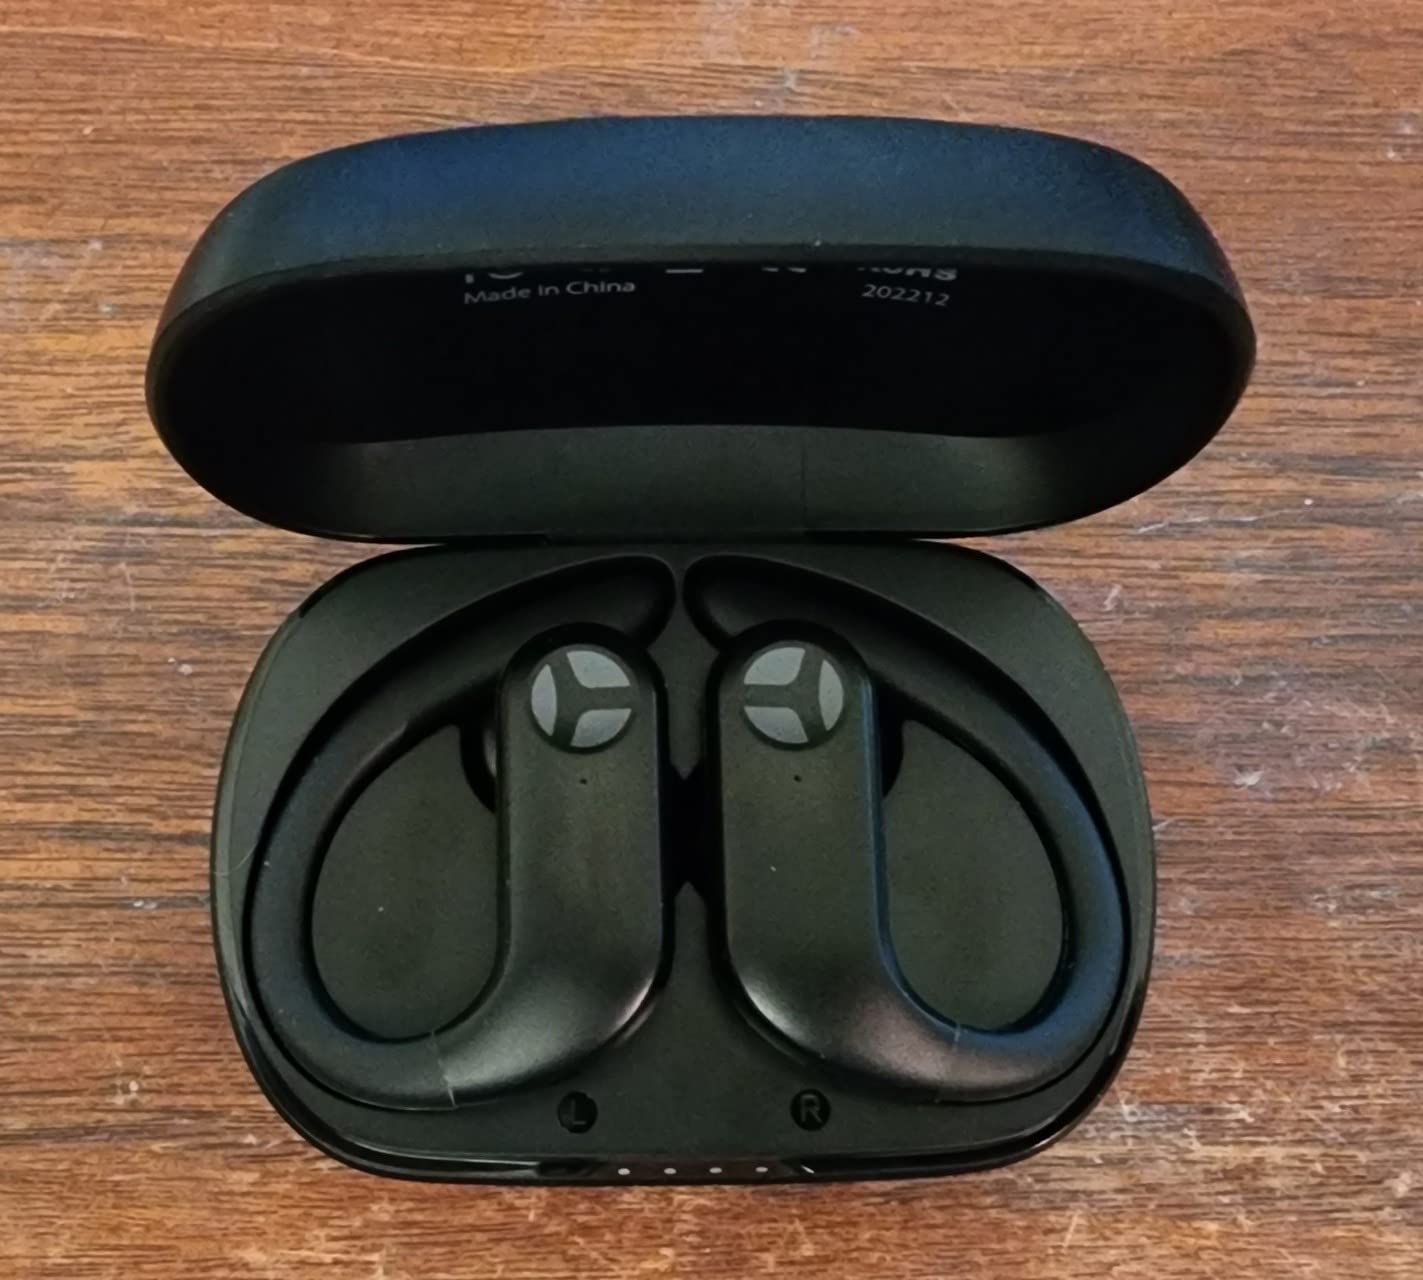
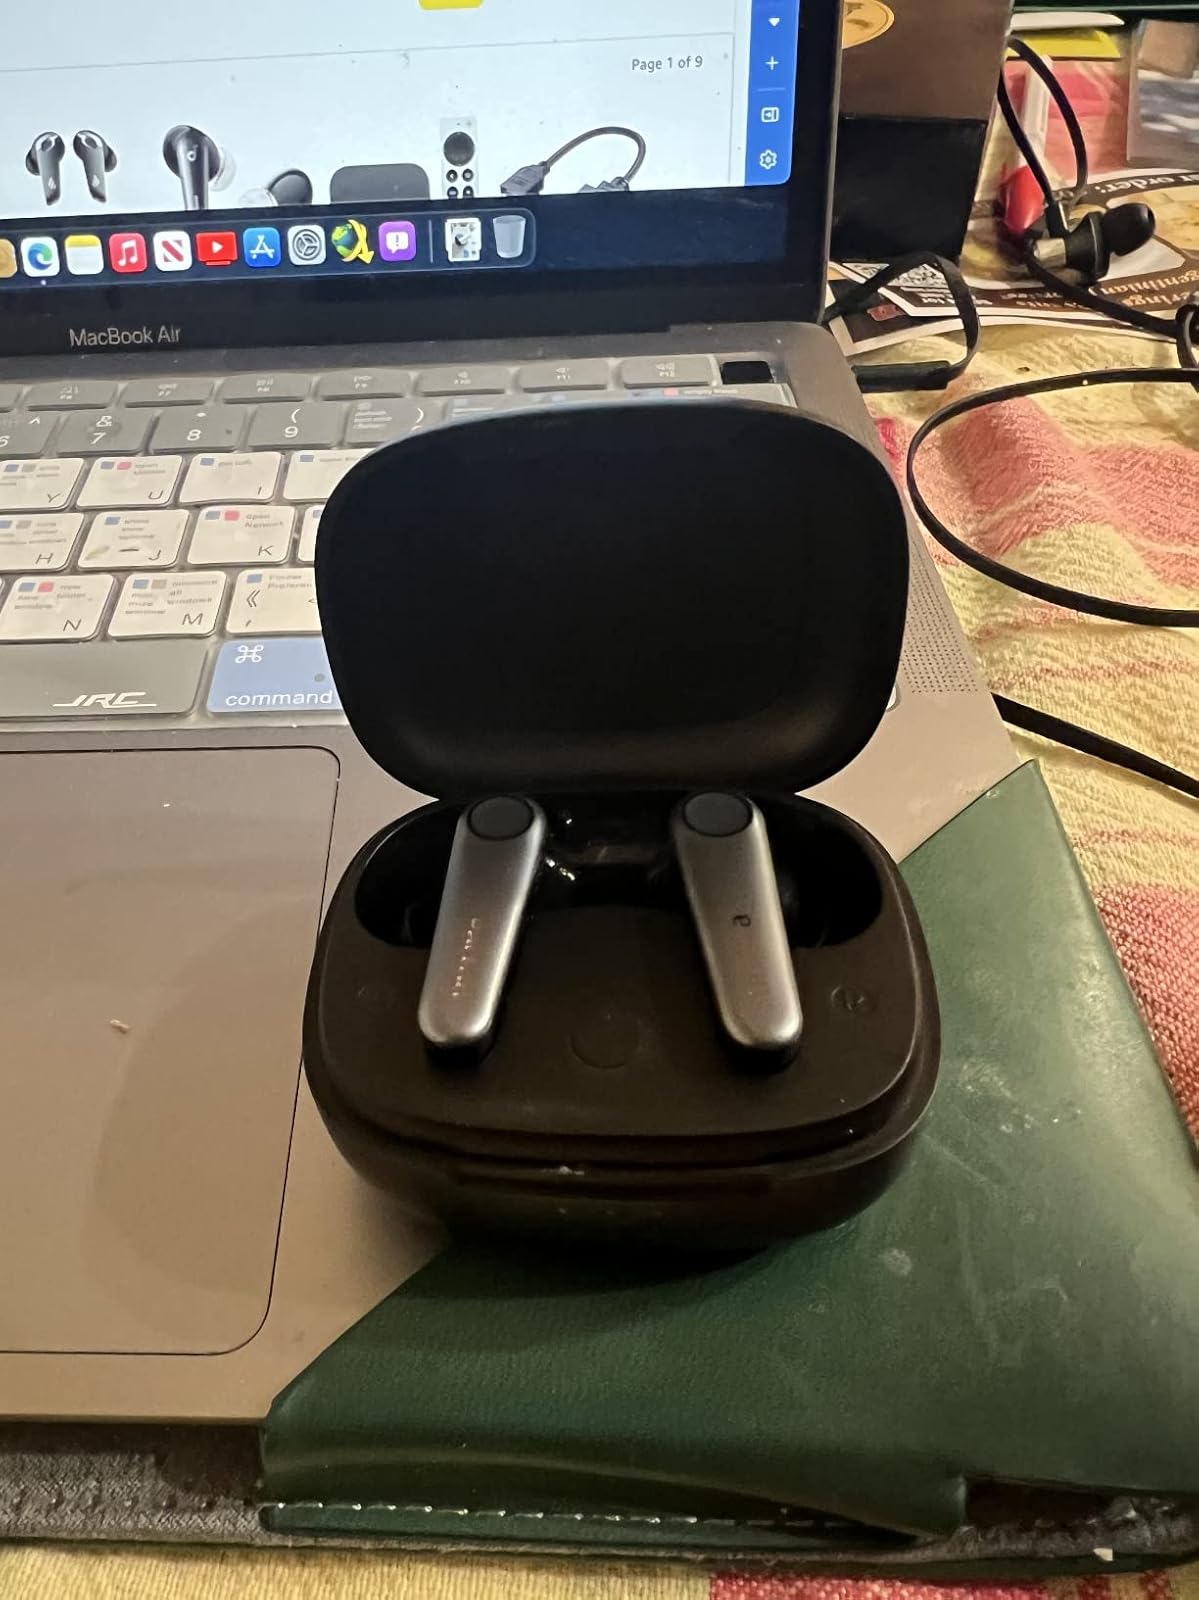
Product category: earbuds
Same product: no